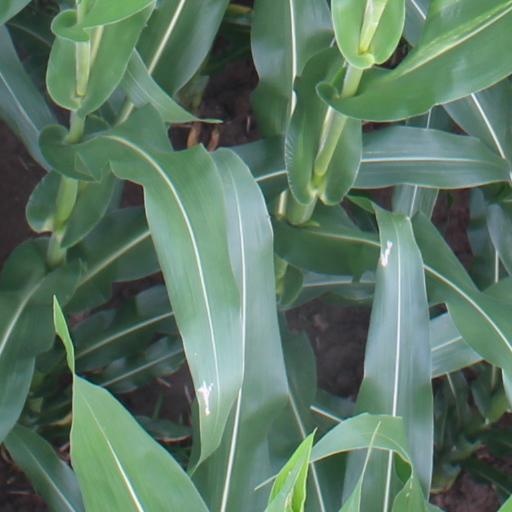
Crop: maize; corn